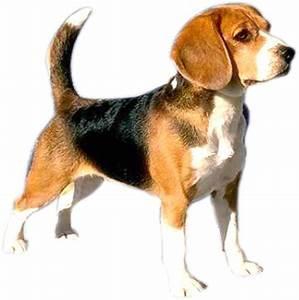
dog